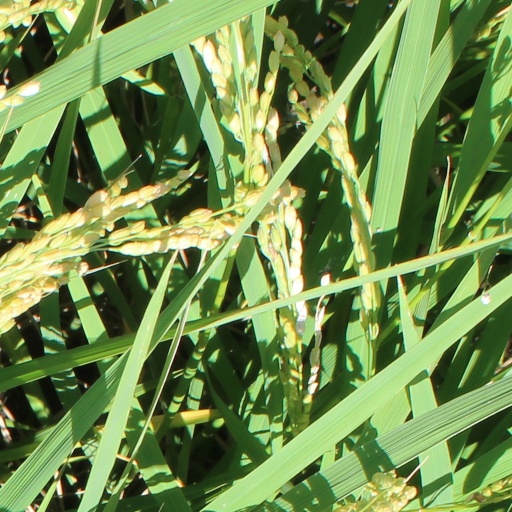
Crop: rice